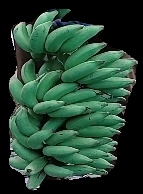
Variety: elakki-bale
Grade: grade1